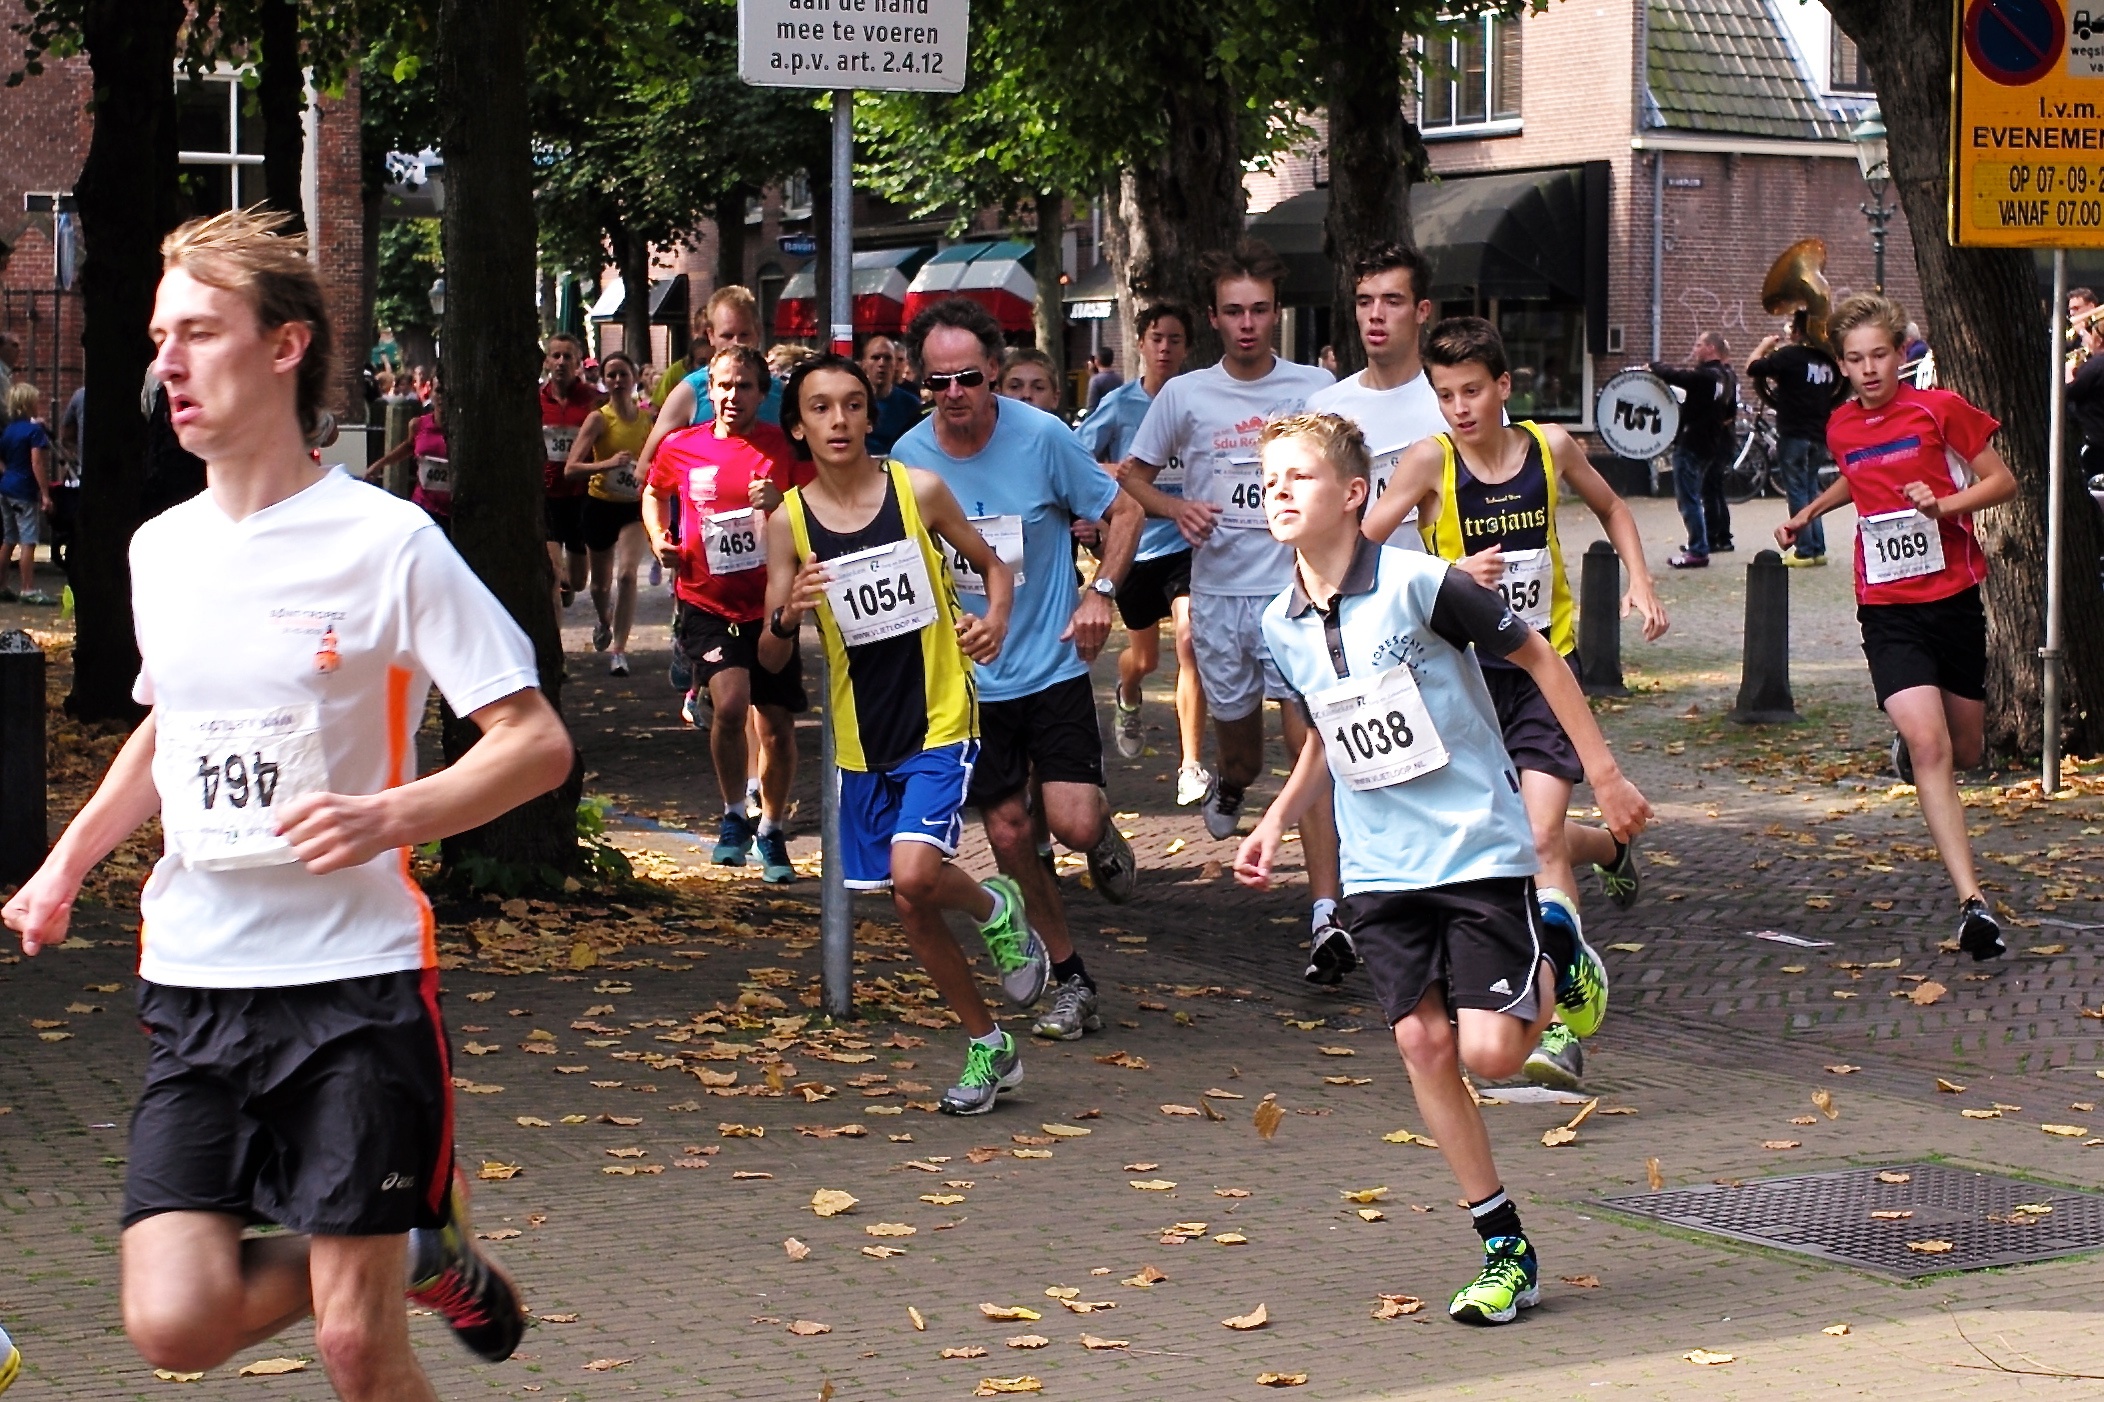
person, sport, running, country, recreation, high, runner, cross, race, holland, hague, netherlands, girls, marathon, m, american, team, sports, boys, school, runners, 28, f2, endurance, junior, leica, 240, summicron, voorschoten, varsity, athletics, xc, atheltics, vlietloop, physical exercise, outdoor recreation, human action, individual sports, endurance sports, ultramarathon, duathlon, track and field athletics, long distance running, half marathon